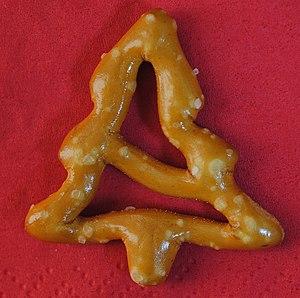
Un ou une bretzel est une pâtisserie salée traditionnelle typique de l'Alsace et de la Bavière qui se disputent l'appartenance, à base de pâte de brioche, pochée dans une solution alcaline, en forme de nœud ou de bras entrelacés, et recouvert d'éclats de gros sel.